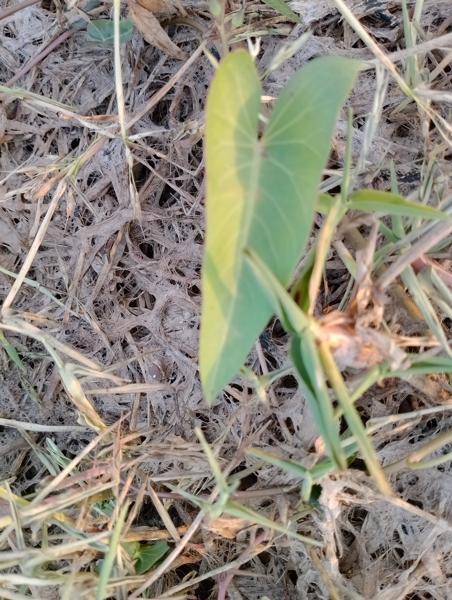
Weed species: Ipomoea aquatic